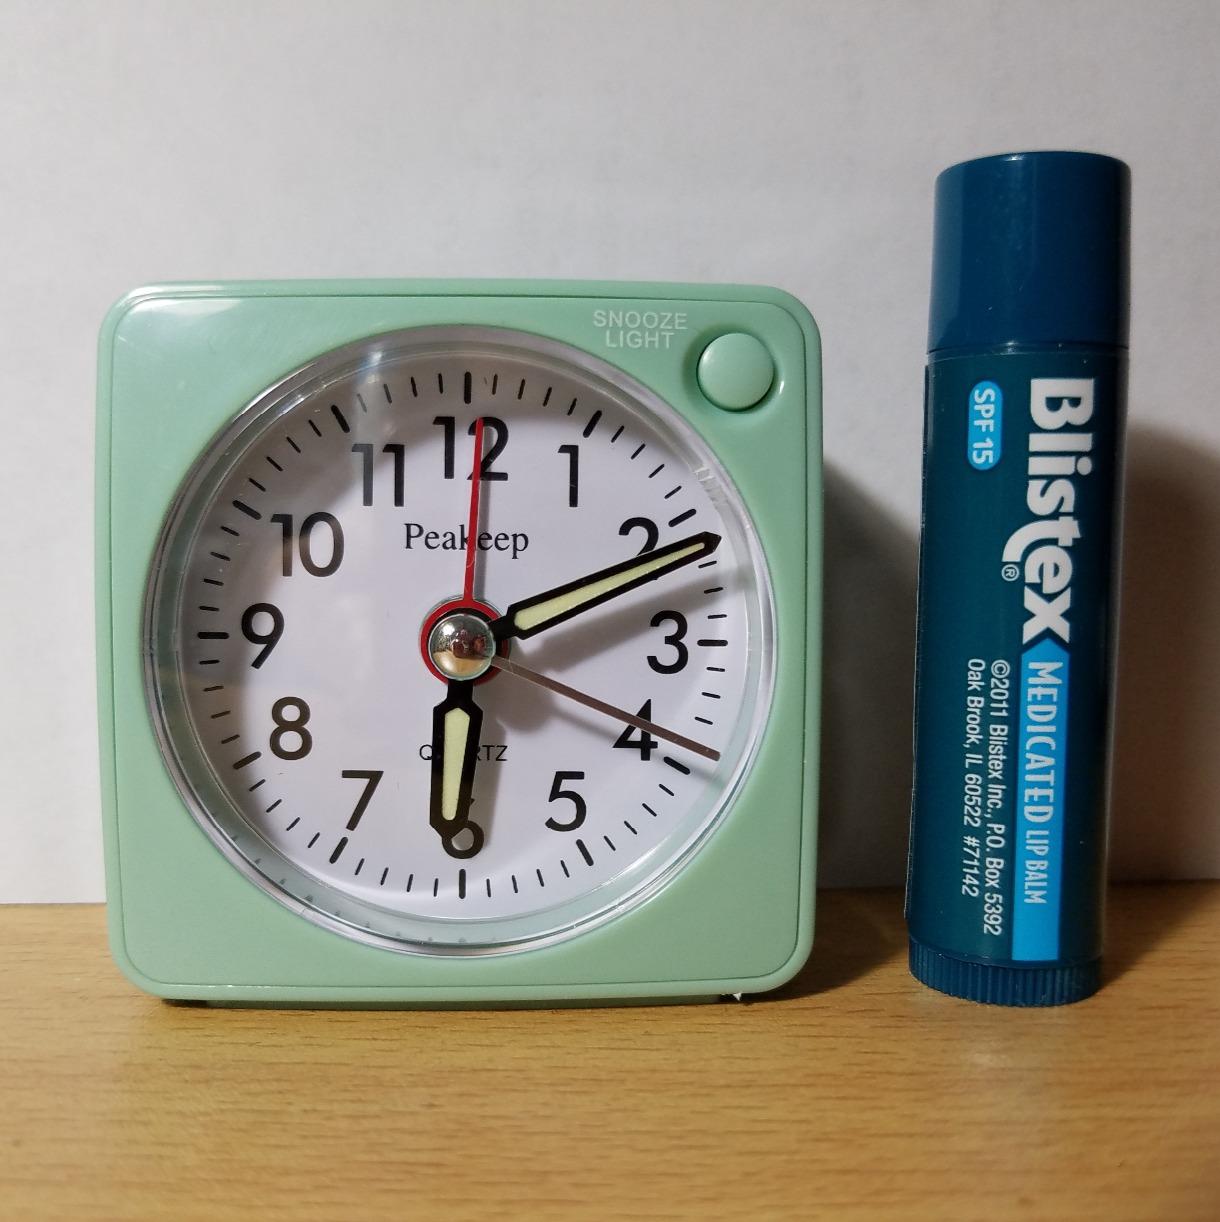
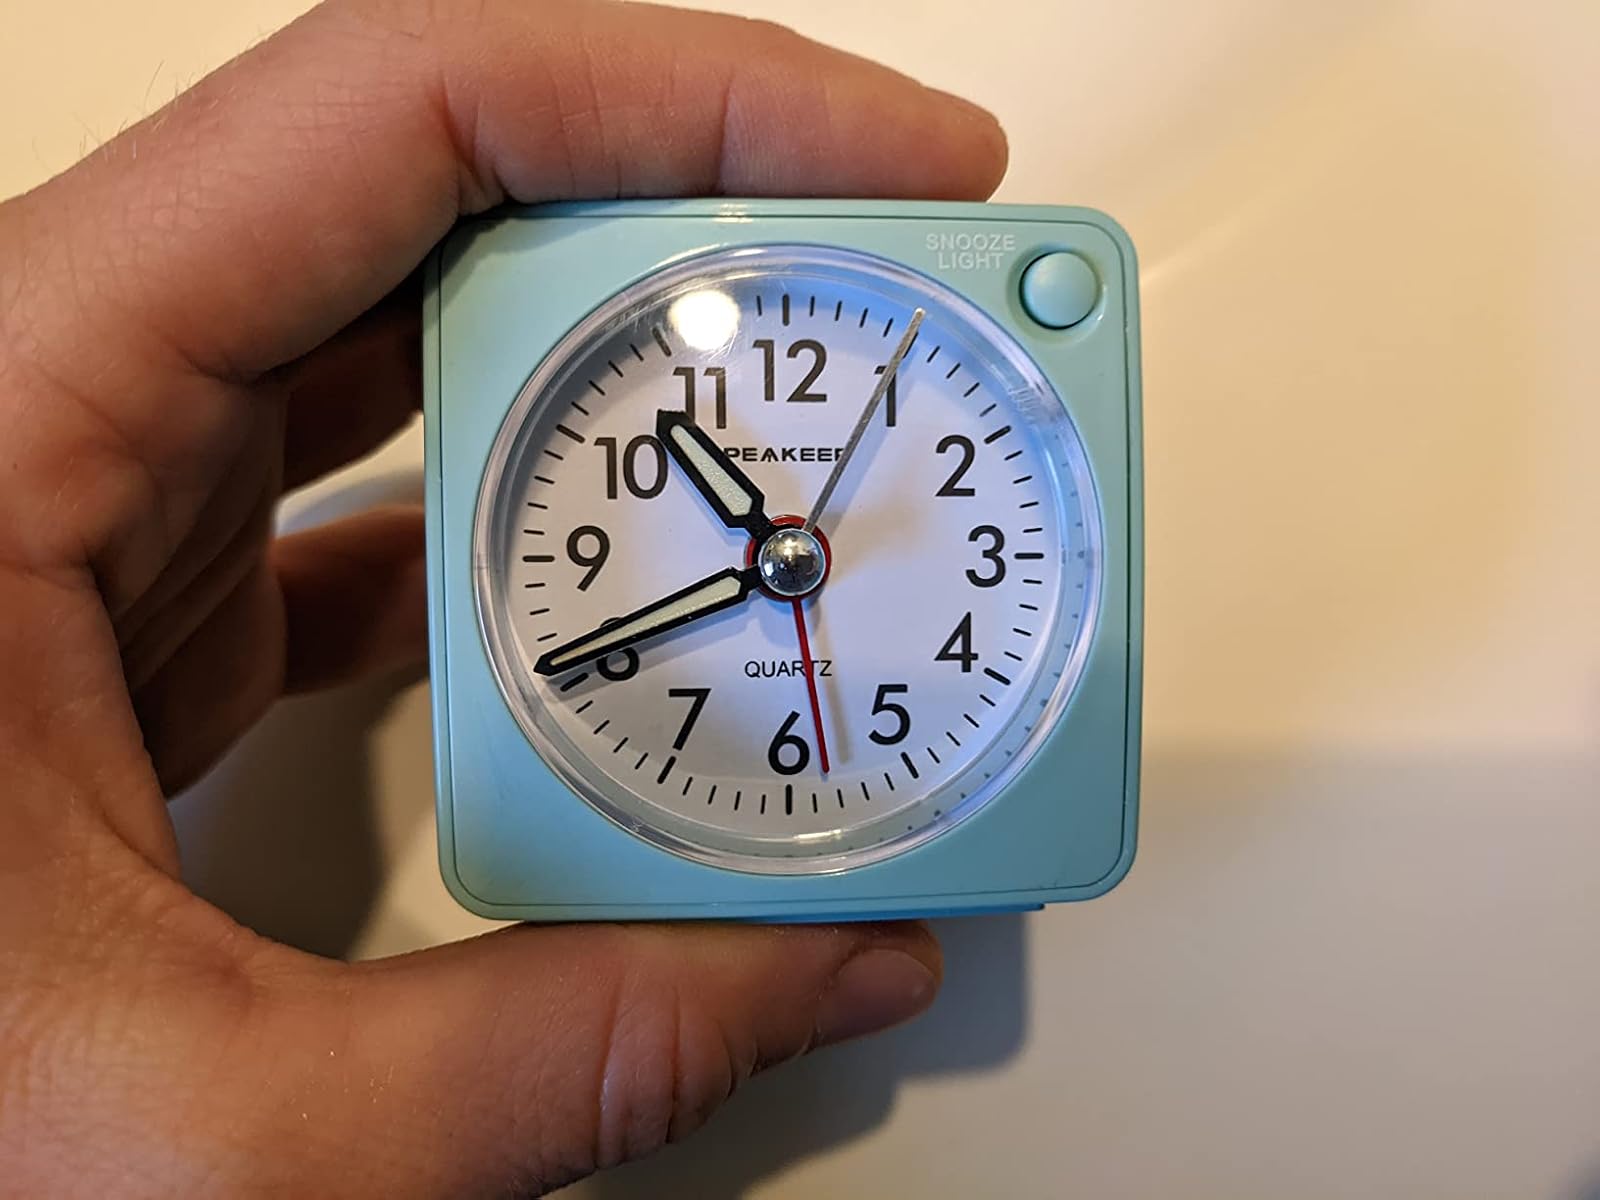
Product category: clock
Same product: yes